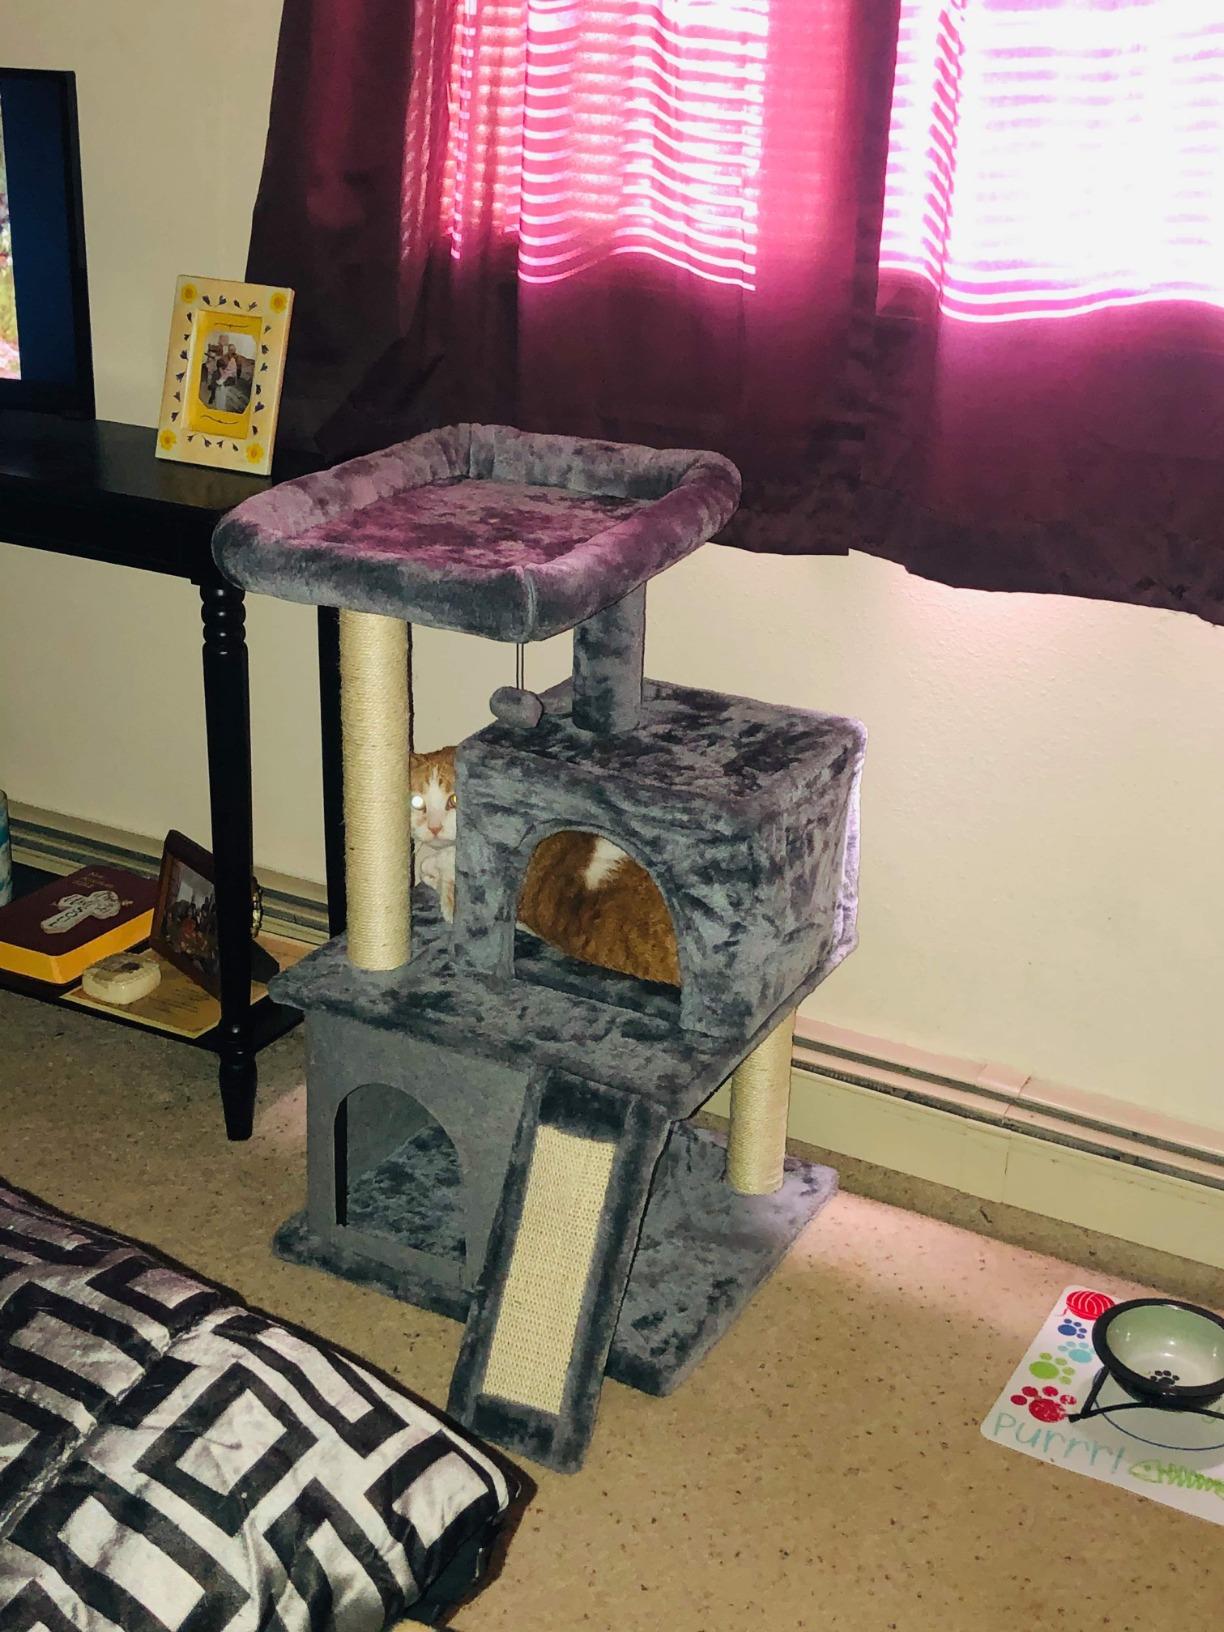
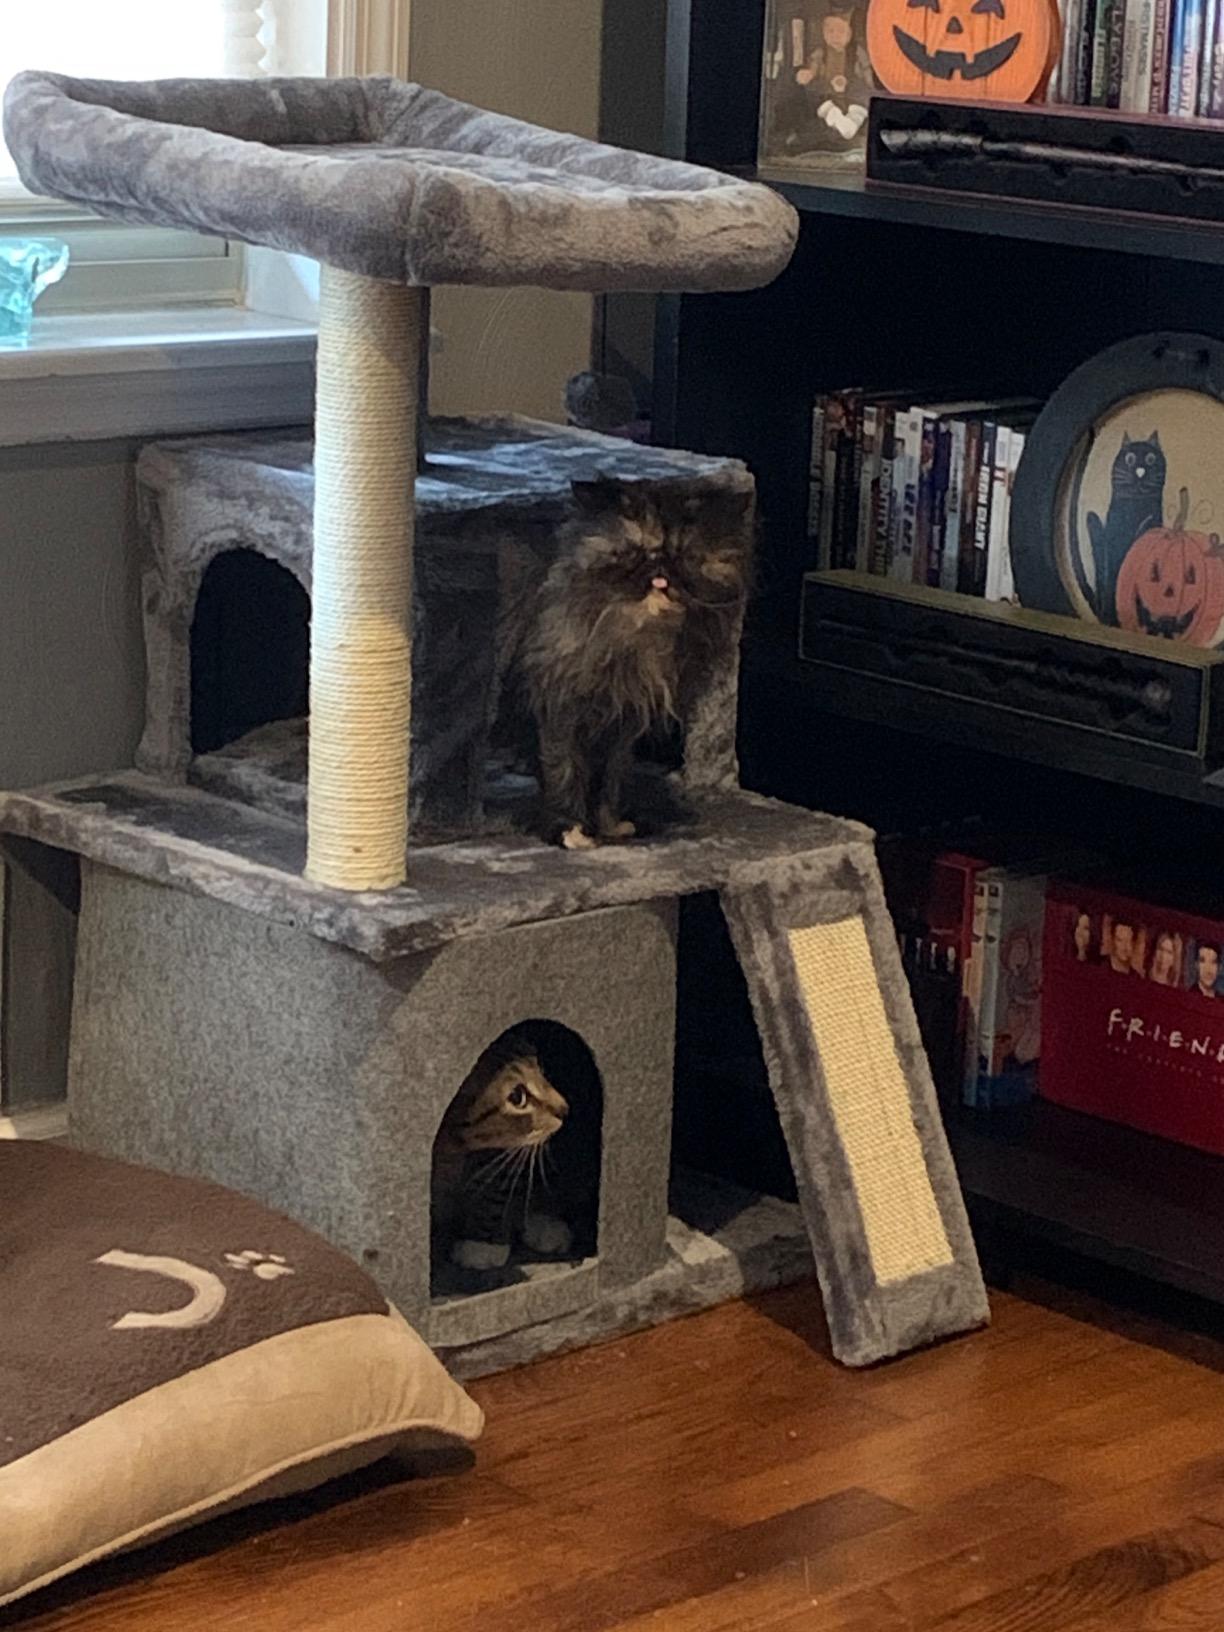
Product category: items_cat tree
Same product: yes